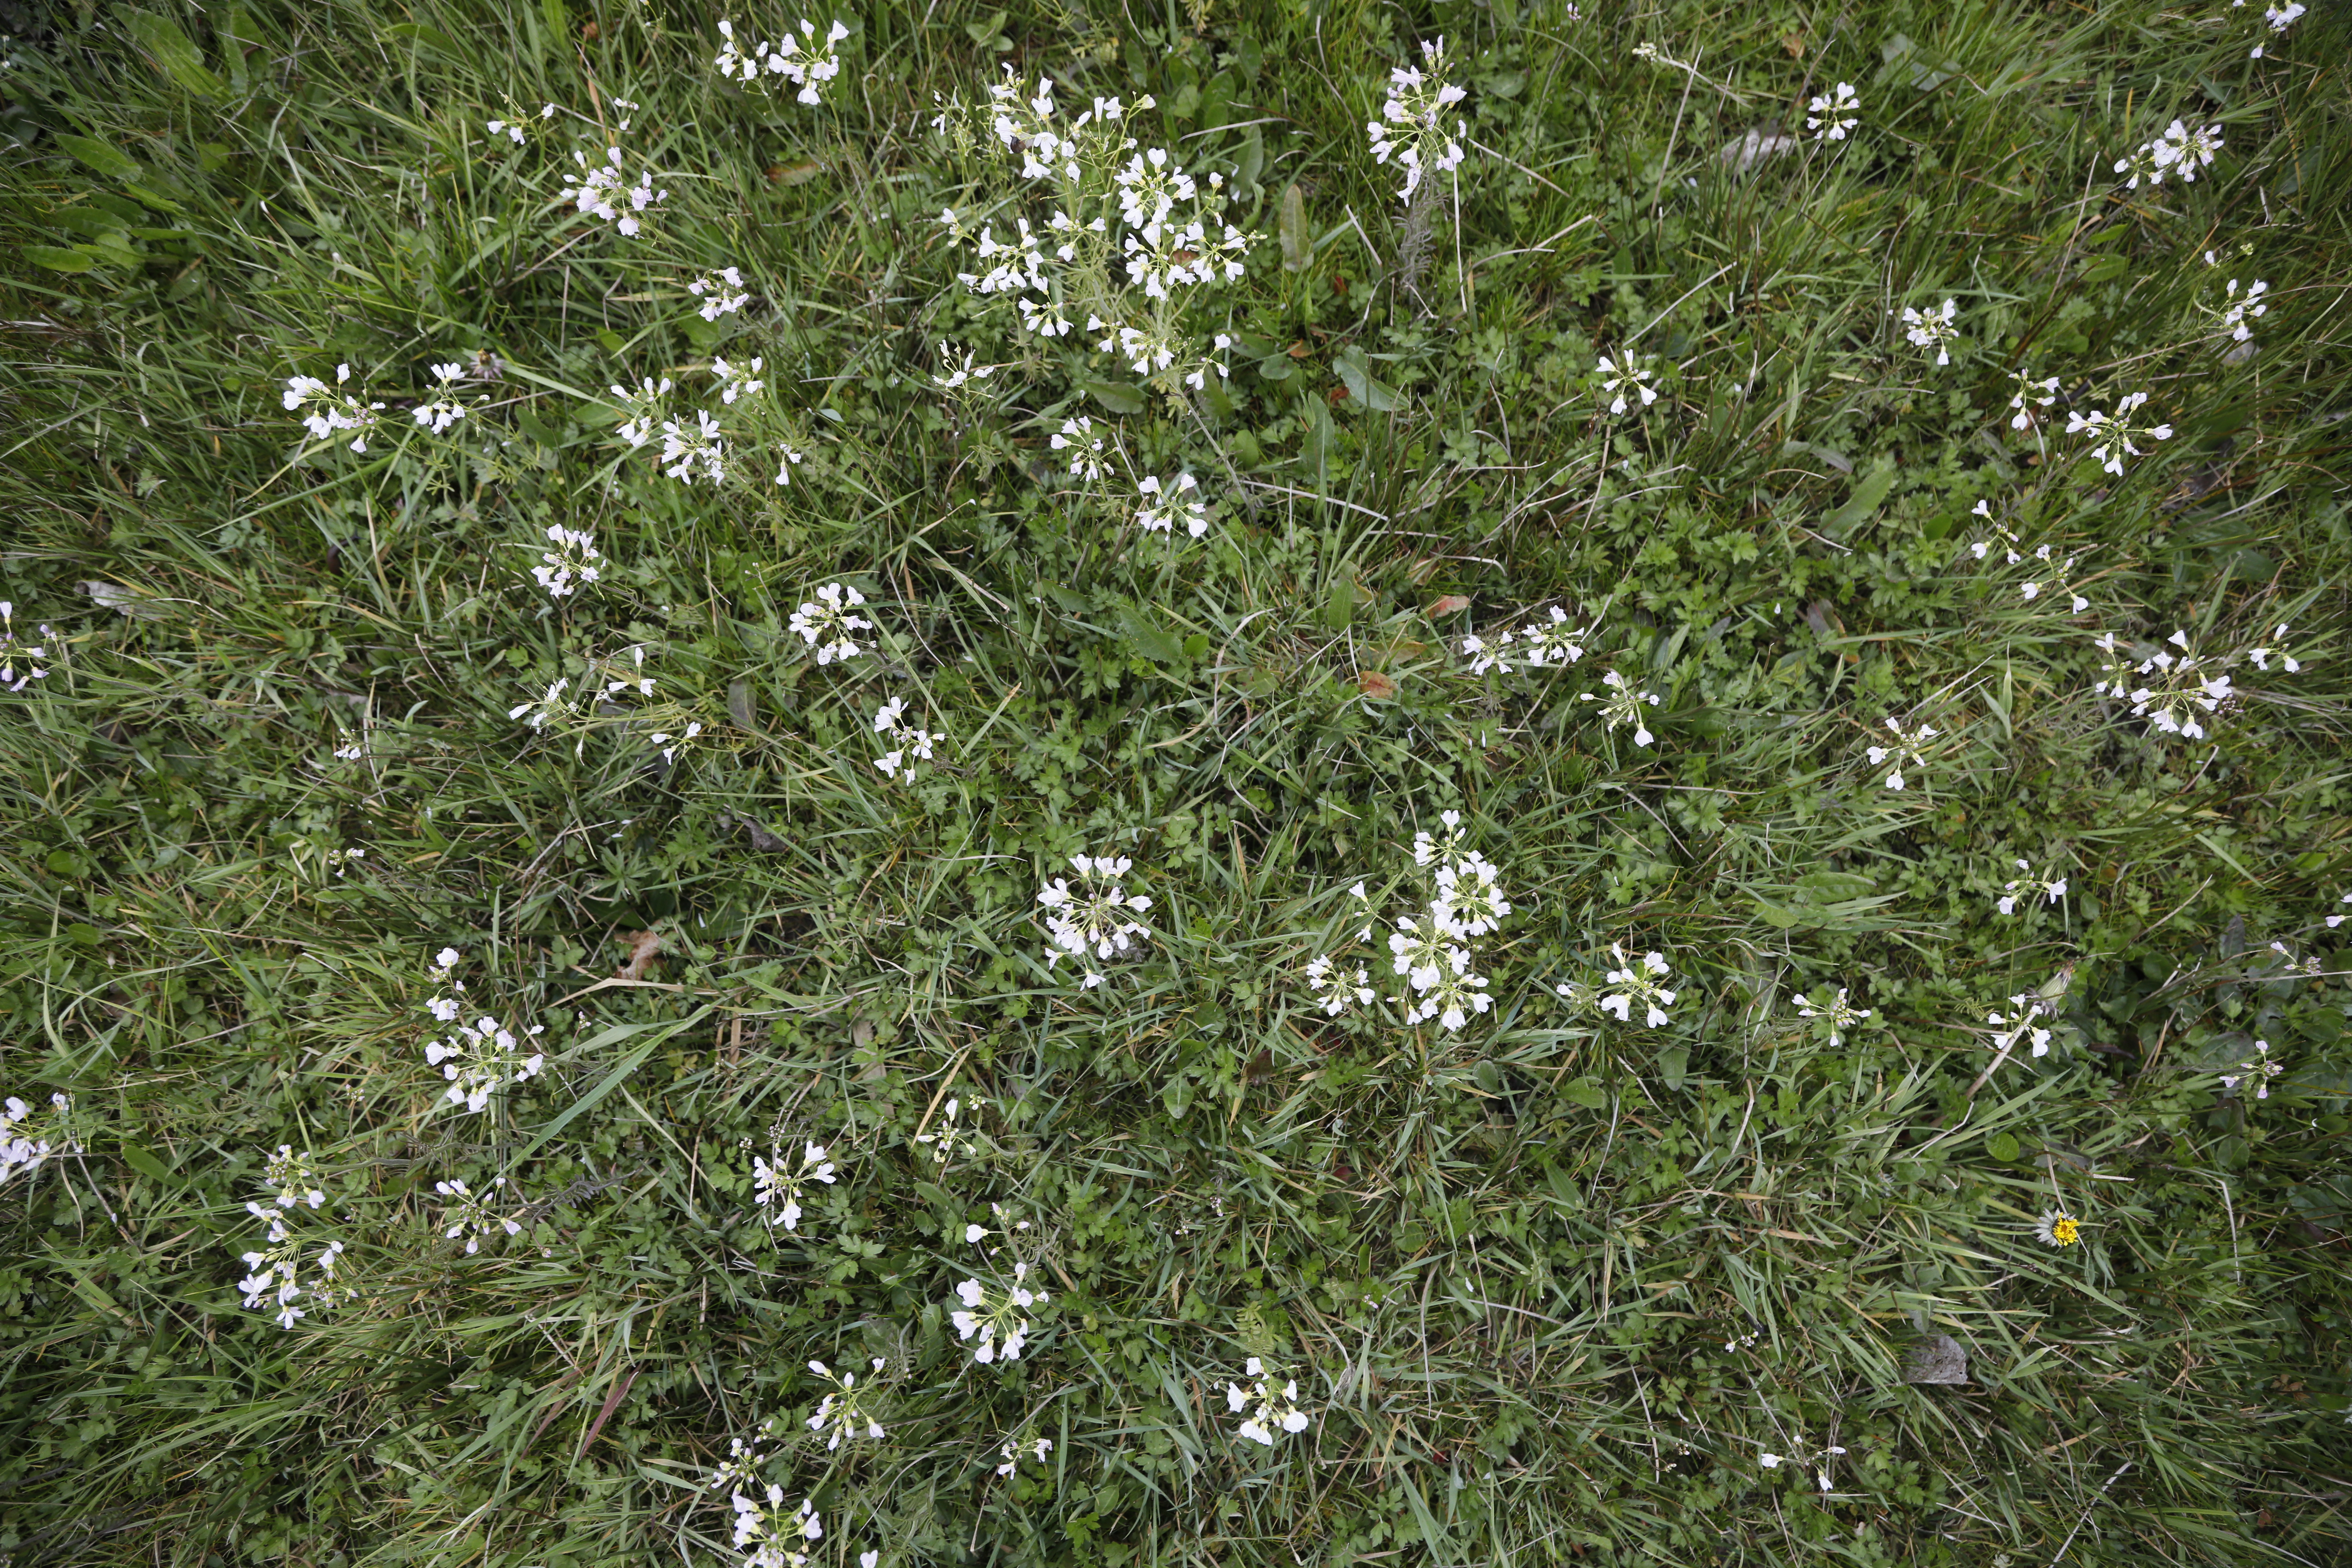
Plant species: Cardamine pratensis